Lee Reherman

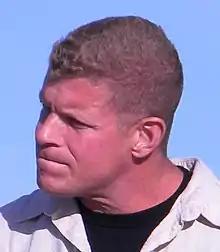
Reherman in 2010

Lee Reherman (July 4, 1966 – March 1, 2016) was an American actor, appearing in television and film and hosting television reality shows.